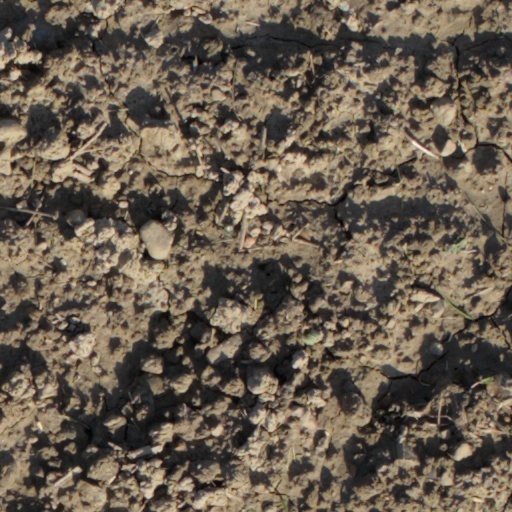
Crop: wheat